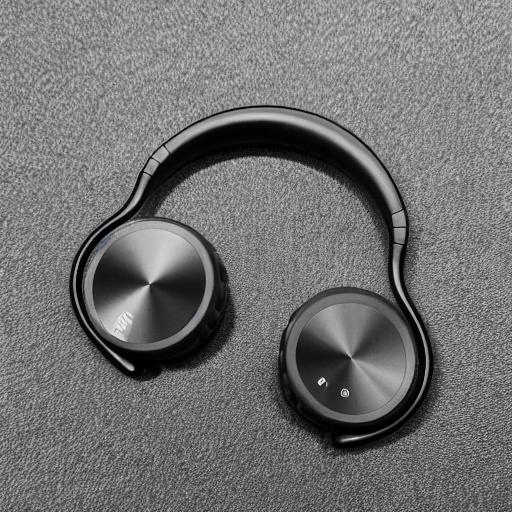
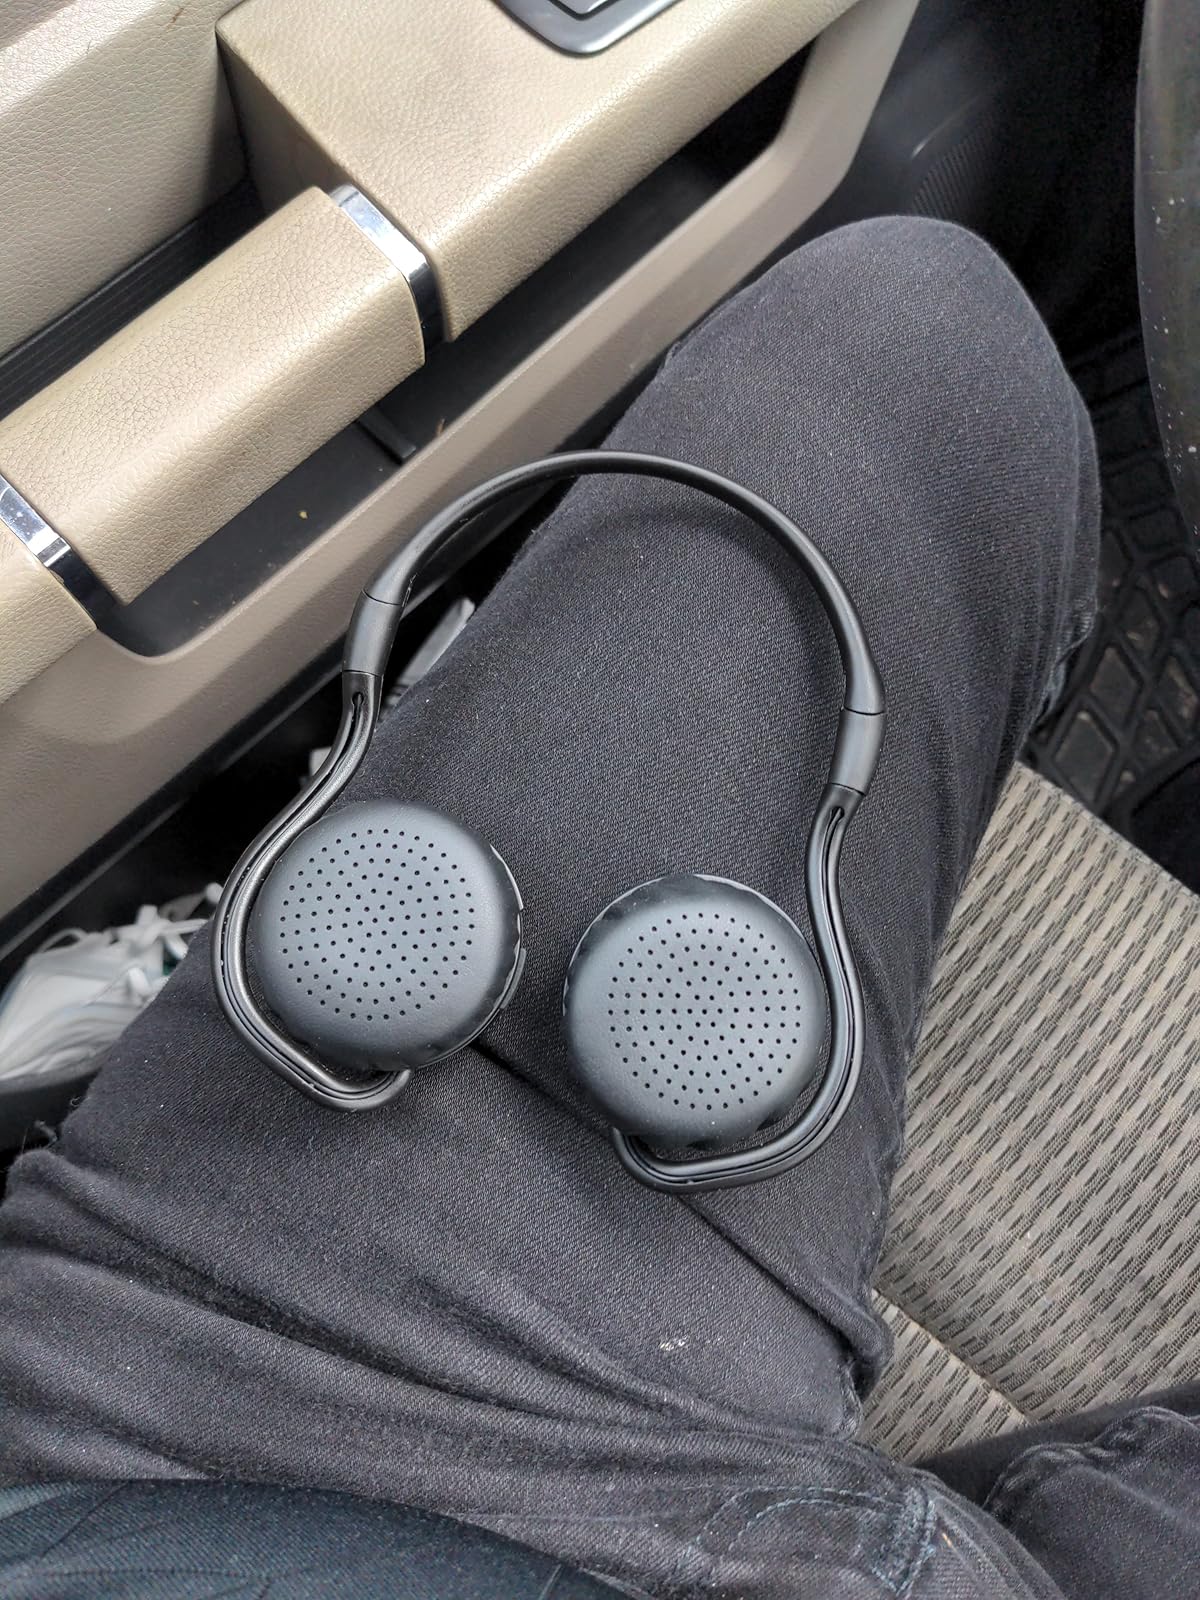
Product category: headphones
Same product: no